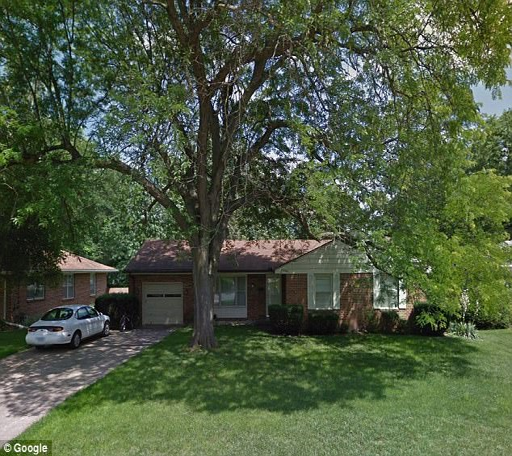
person boarded up some of windows inside the family 's home to stop person and the other teenagers from going looking for food